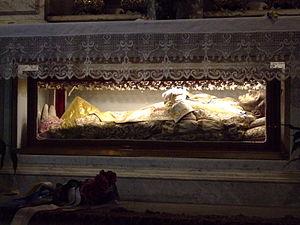
Bertrand de Saint-Geniès, professeur à l’Université de Toulouse, patriarche d’Aquilée et homme de guerre.